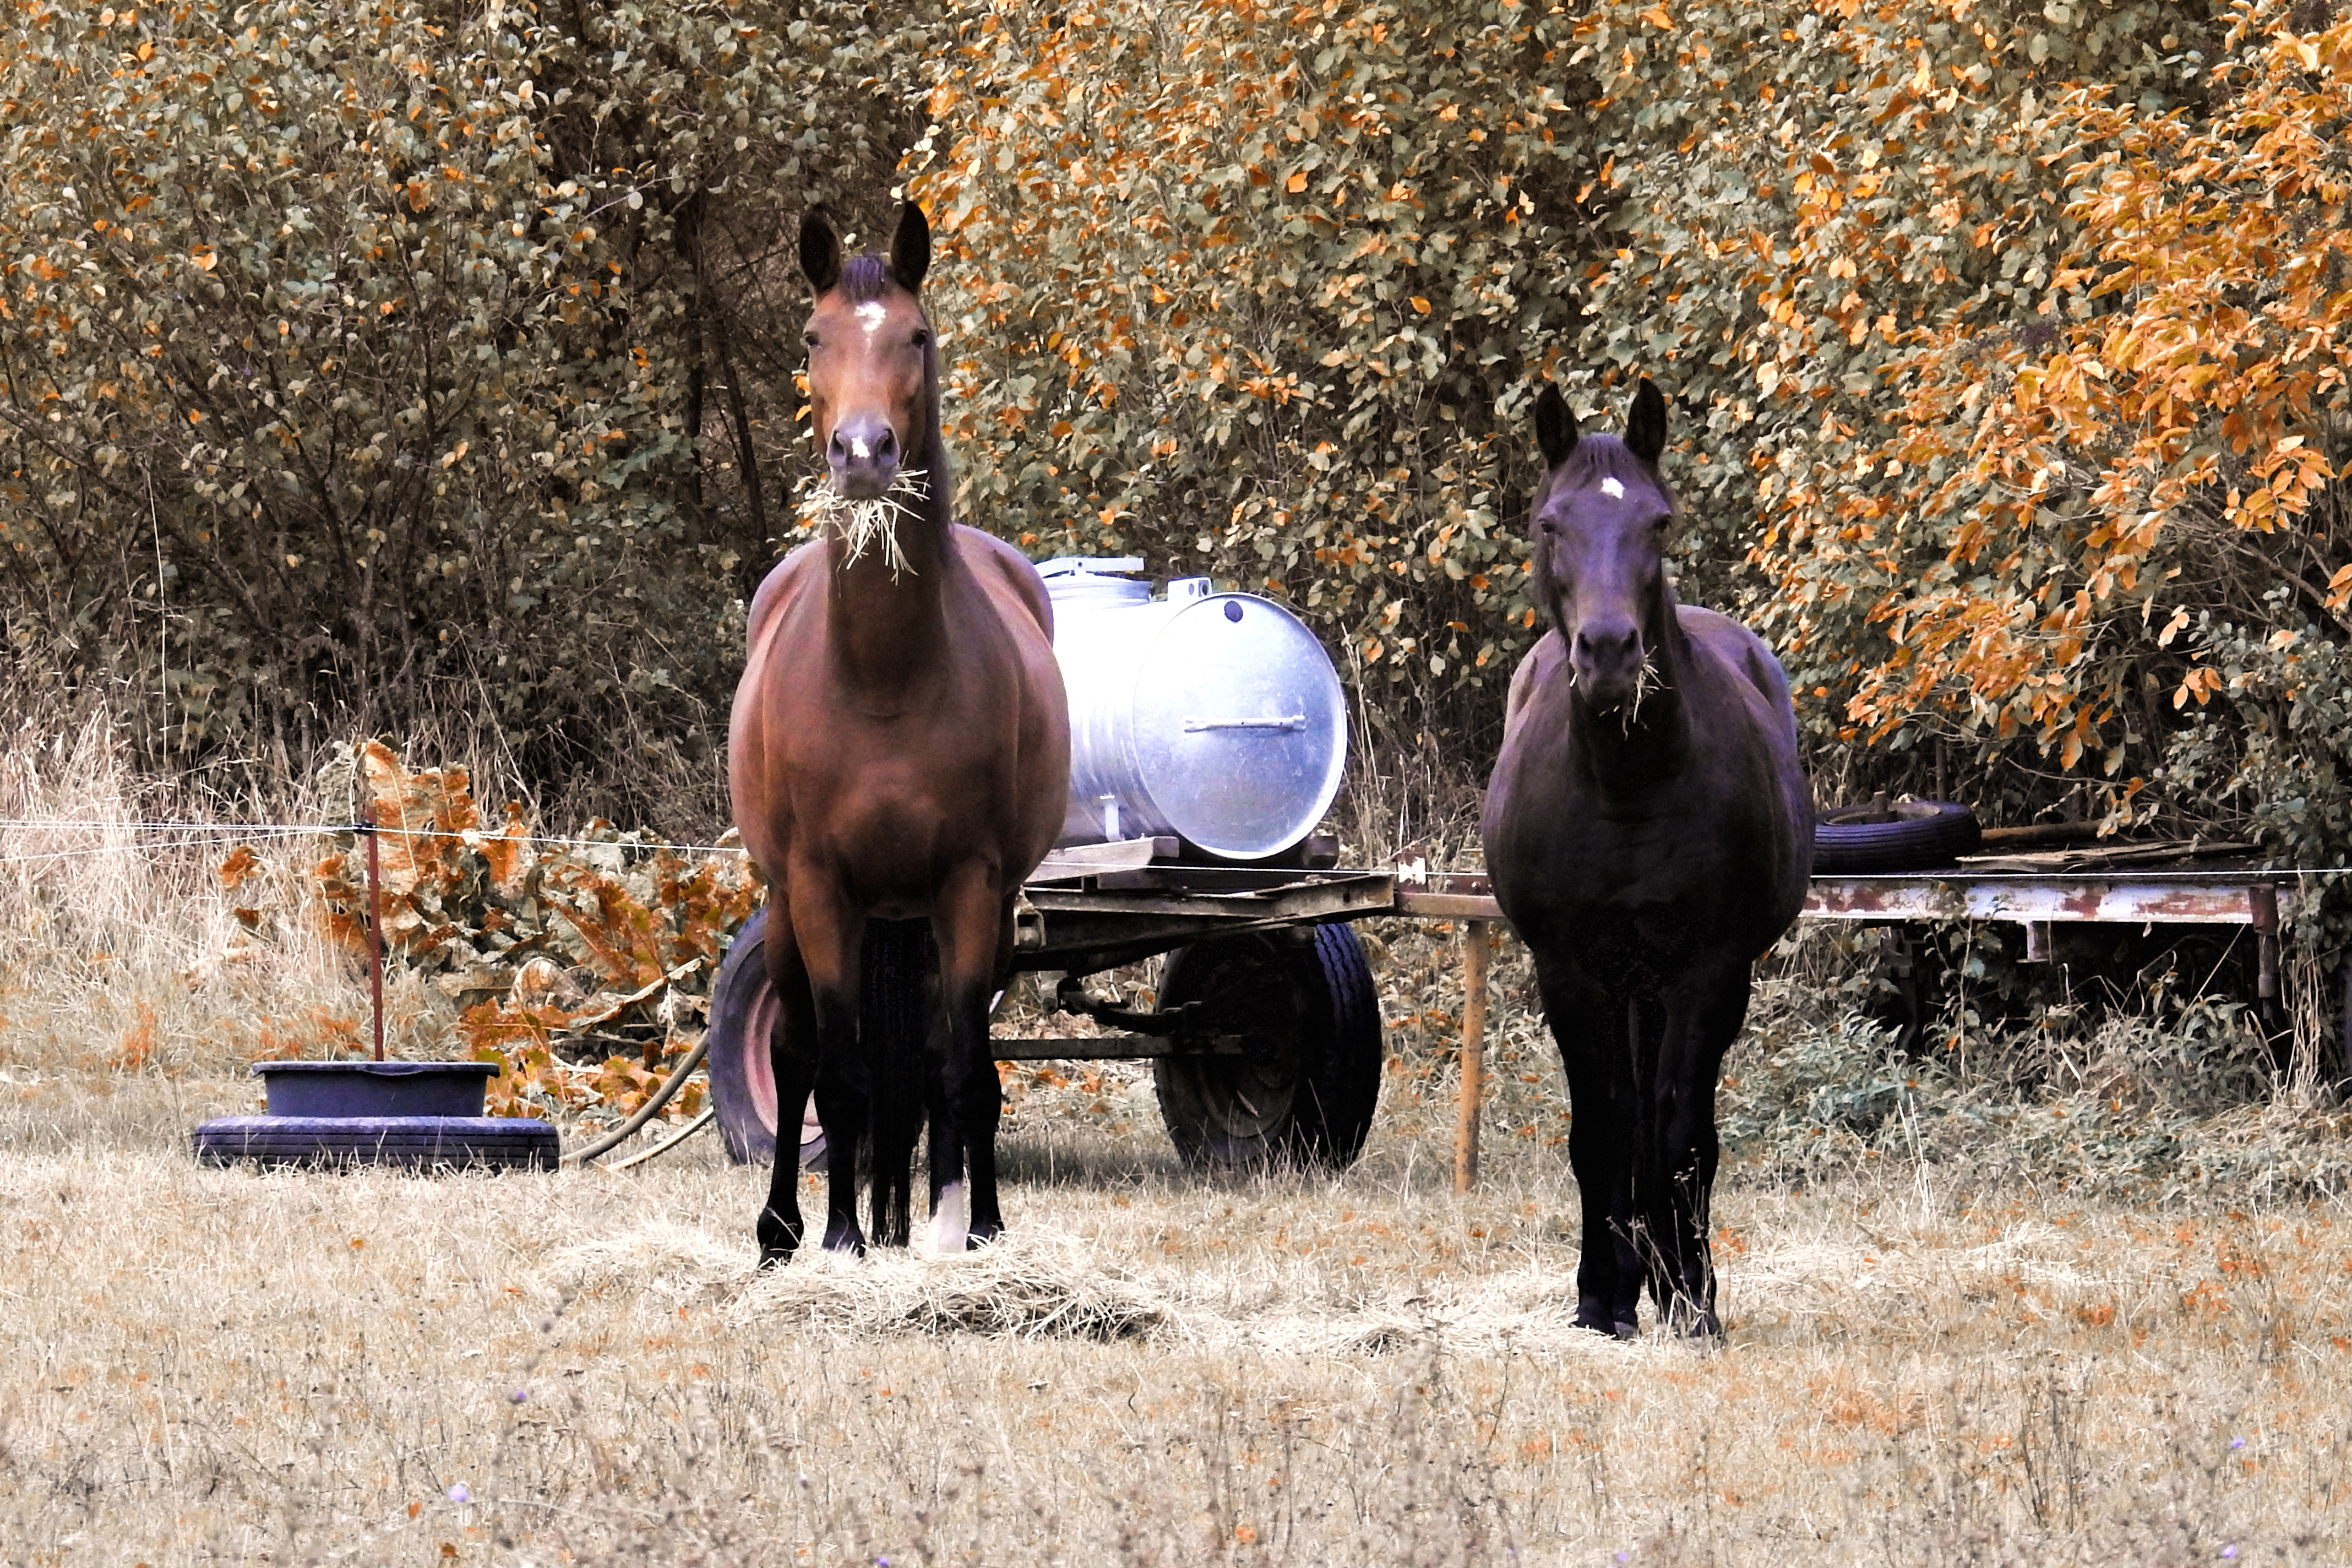
wildlife, pasture, horse, mammal, stallion, eat, horses, mare, coupling, equestrianism, pack animal, eventing, horse like mammal, mustang horse